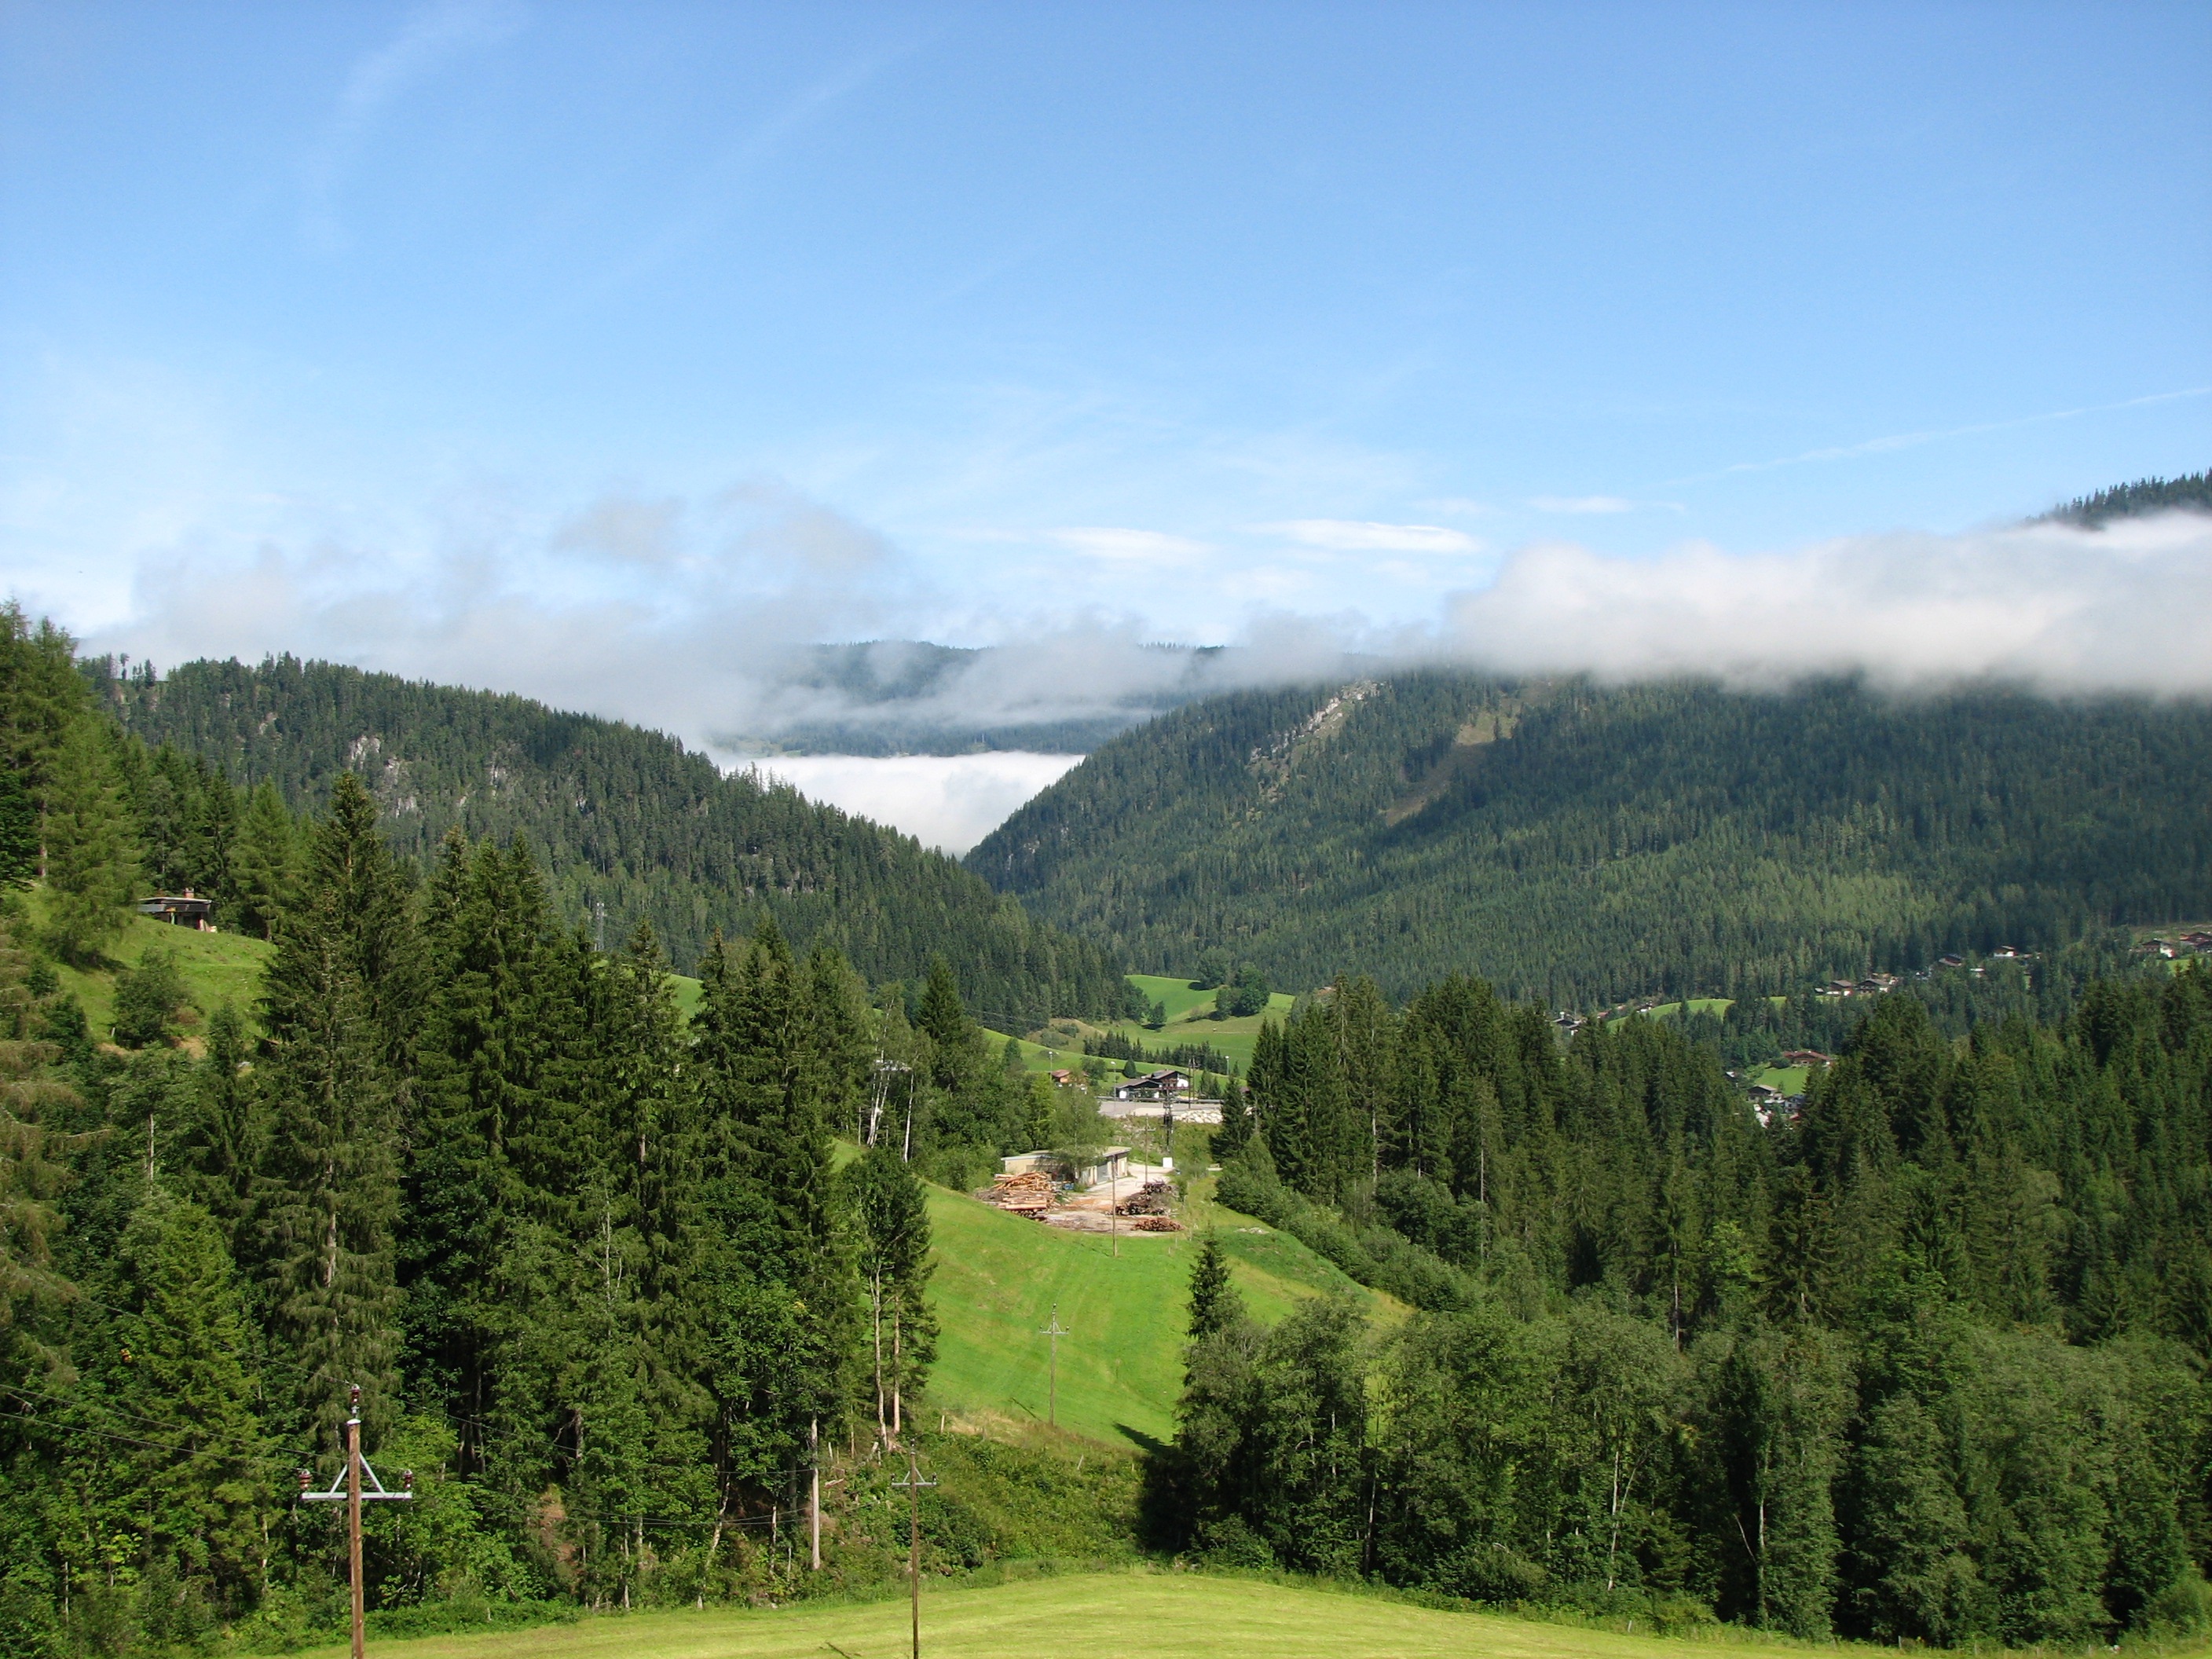
landscape, tree, nature, forest, wilderness, mountain, sky, fog, hiking, meadow, hill, lake, valley, mountain range, hike, alpine, blue, reservoir, ridge, austria, clouds, alps, plateau, habitat, ecosystem, creation, rural area, aerial photography, mountain pass, geographical feature, mountainous landforms, sport venue